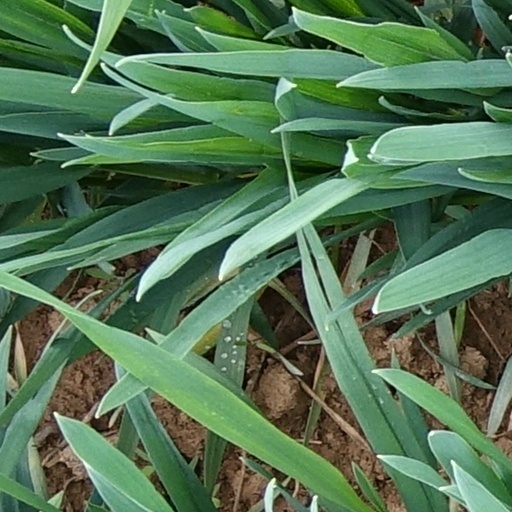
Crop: wheat